Sistine Stallone

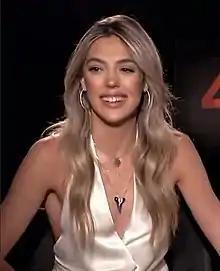

Sistine Rose Stallone (born June 27, 1998) is an American actress, model and internet personality. She made her acting debut in the 2019 survival horror film "", directed by Johannes Roberts. She is the daughter of actor Sylvester Stallone.